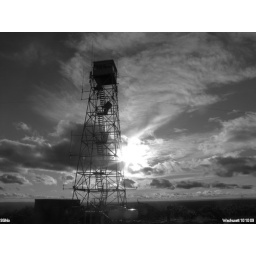
Wachusett Mountain in Princeton MA on October 10th 2009. Fire tower with sun and clouds in the back.